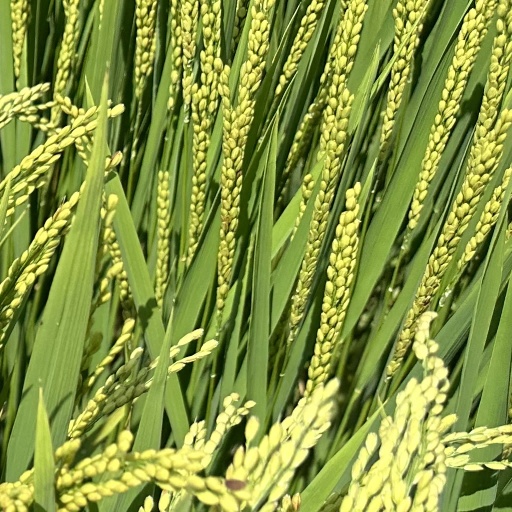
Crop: rice